Upper Iowa River Oneota site complex

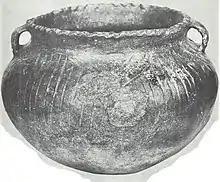
Allamakee Trailed vessel from the O'Regan Site

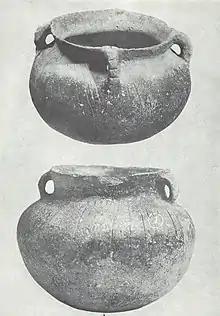
Allamakee Trailed vessels from the Hogback Site

Archaeologists often find pottery to be a very useful tool in analyzing a Prehistoric culture. It is usually very plentiful at a site and the details of manufacture and decoration are very sensitive indicators of time, space and culture.